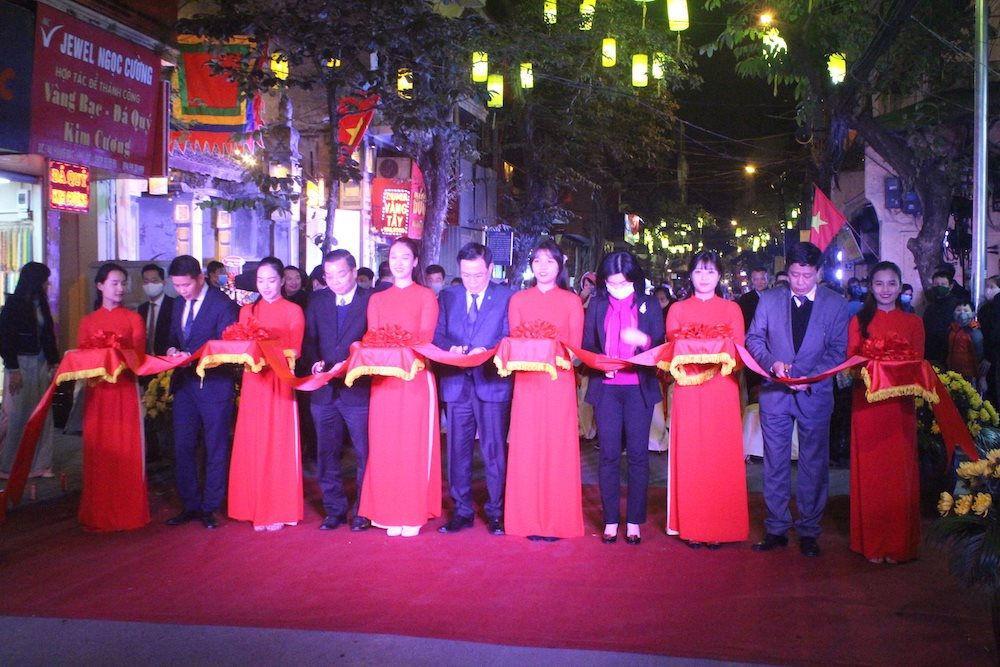
có những chiếc đèn xuất hiện ở trên những cái cây